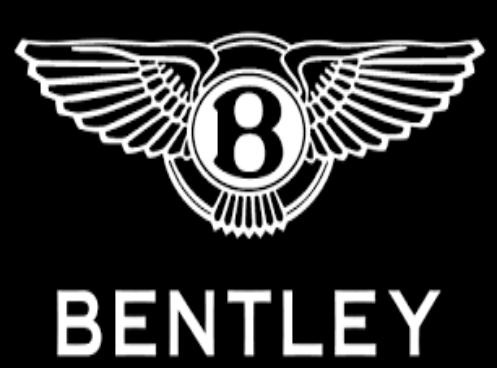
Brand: Bentley
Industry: Transportation